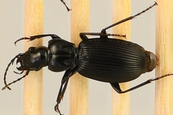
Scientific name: Pterostichus lachrymosus
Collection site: Mountain Lake Biological Station NEON (MLBS), plot MLBS_009